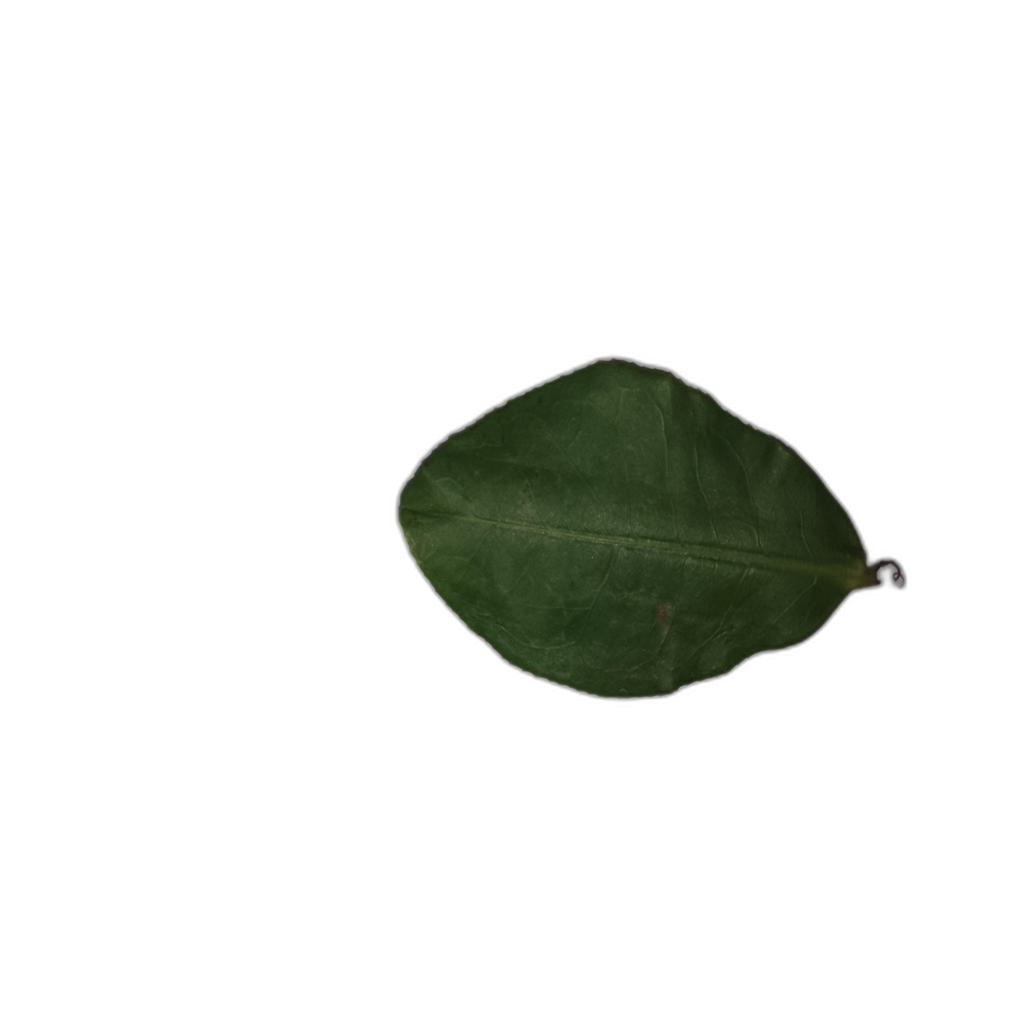
Label: Healthy